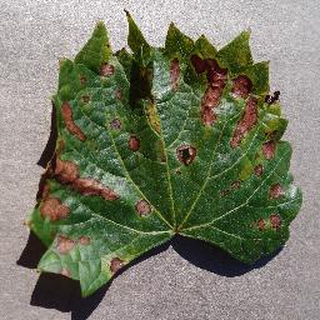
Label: grape_esca_black_measles